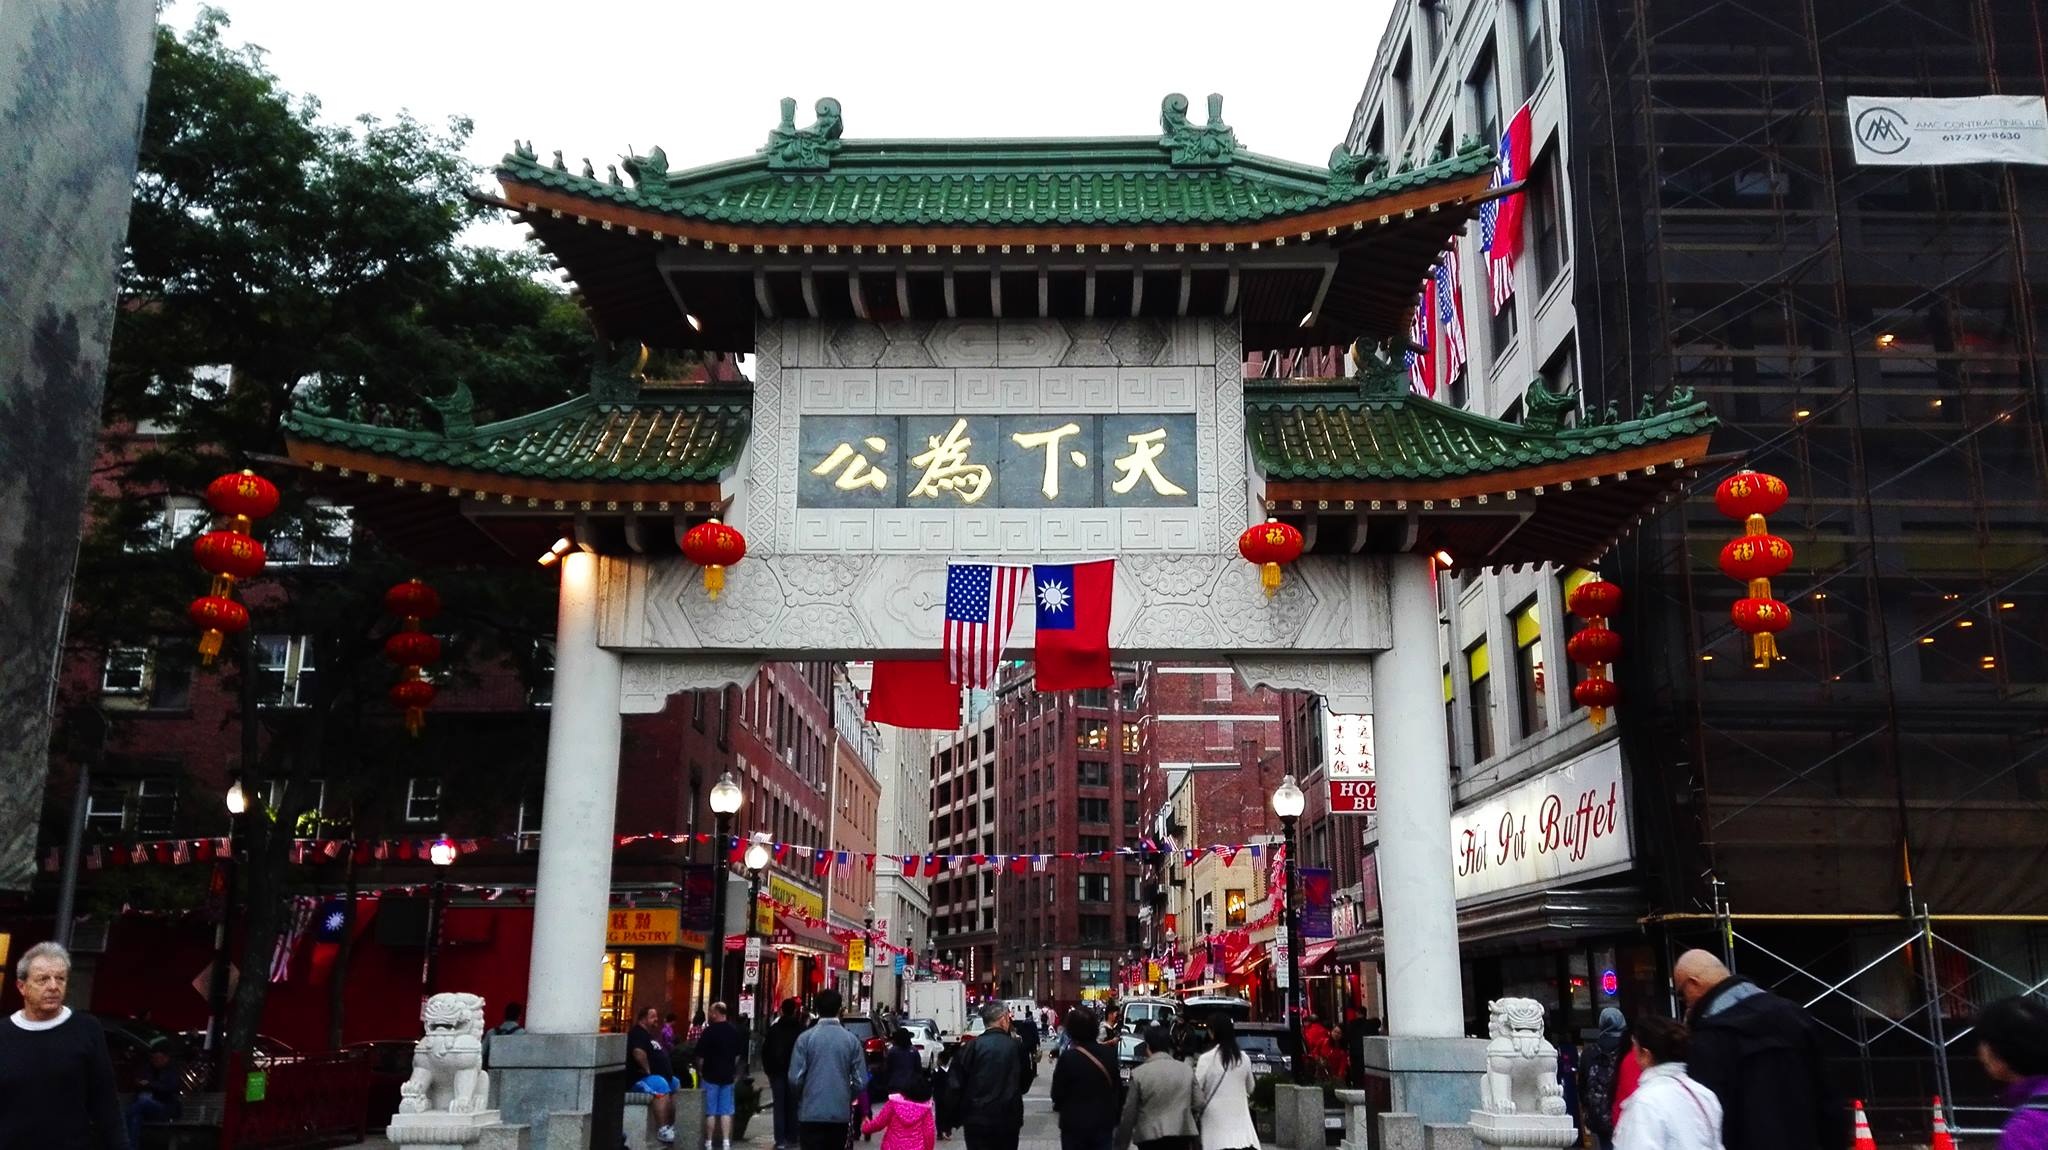
town, building, city, asian, chinese, boston, world heritage, united states, district, temple, shrine, china, chinatown, urban landscape, traditional architecture, shinto shrine